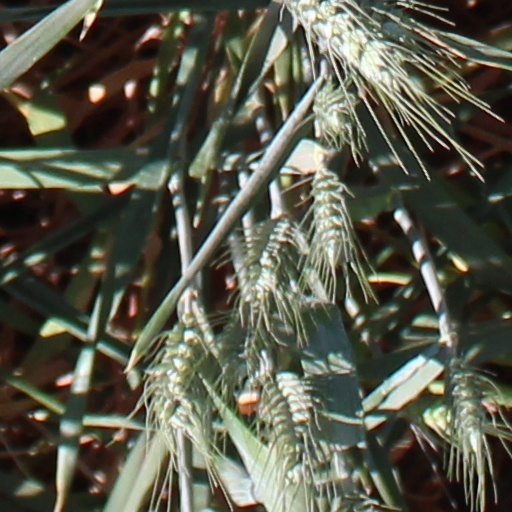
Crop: wheat